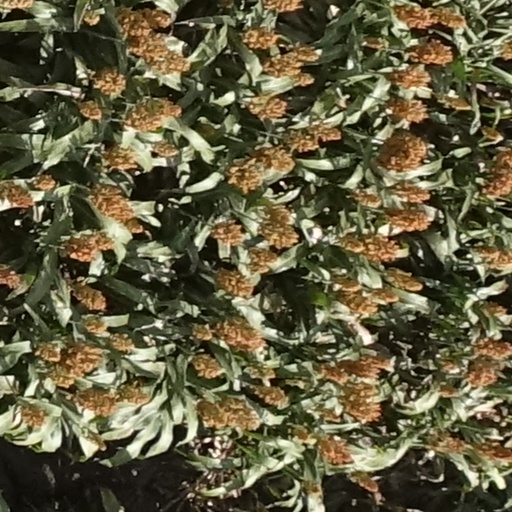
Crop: sorghum